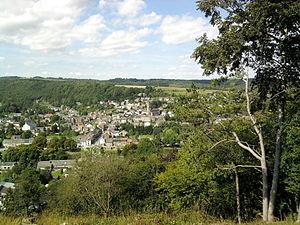
Panorama du village de Hamoir depuis le rocher de Coisse
Hamoir est une commune francophone de Belgique située en Région wallonne dans la province de Liège, ainsi qu'une localité où siège son administration. Elles se trouvent à l’extrême sud de la province, au confluent de l’Ourthe et du Néblon.